Division of Wakefield

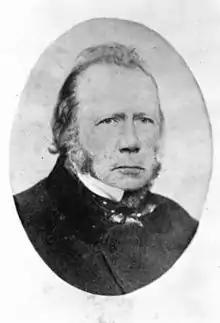
Edward Gibbon Wakefield, the division's namesake

For a hundred years, Wakefield covered large rural areas of South Australia and at times all the way to the borders of Northern Territory and Queensland, and was held by the Liberal Party and its predecessors for all but five years from 1903 to 2004. For most of that time, it was a safely conservative seat. Labor only succeeded in winning it twice, at a 1938 by-election and the 1943 federal election.